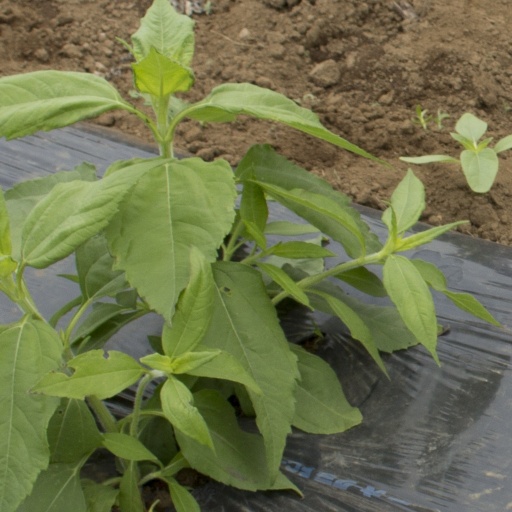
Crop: Jerusalem artichoke